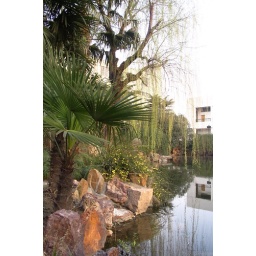
Willow tree leafing and leaning over a water course.